Vantaa

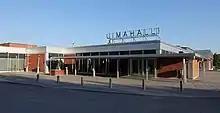
The Hakunila swimming pool.

There are seven healthcare stations in Vantaa. Most of the major districts have their own healthcare stations, although the Aviapolis and Kivistö major districts are served by healthcare stations from neighbouring major districts. Vantaa has two hospitals, Peijas Hospital in Asola and Katriina Hospital in Seutula. Peijas is responsible for emergency and short-term health services, while Katriina specializes in long-term care and elderly care.